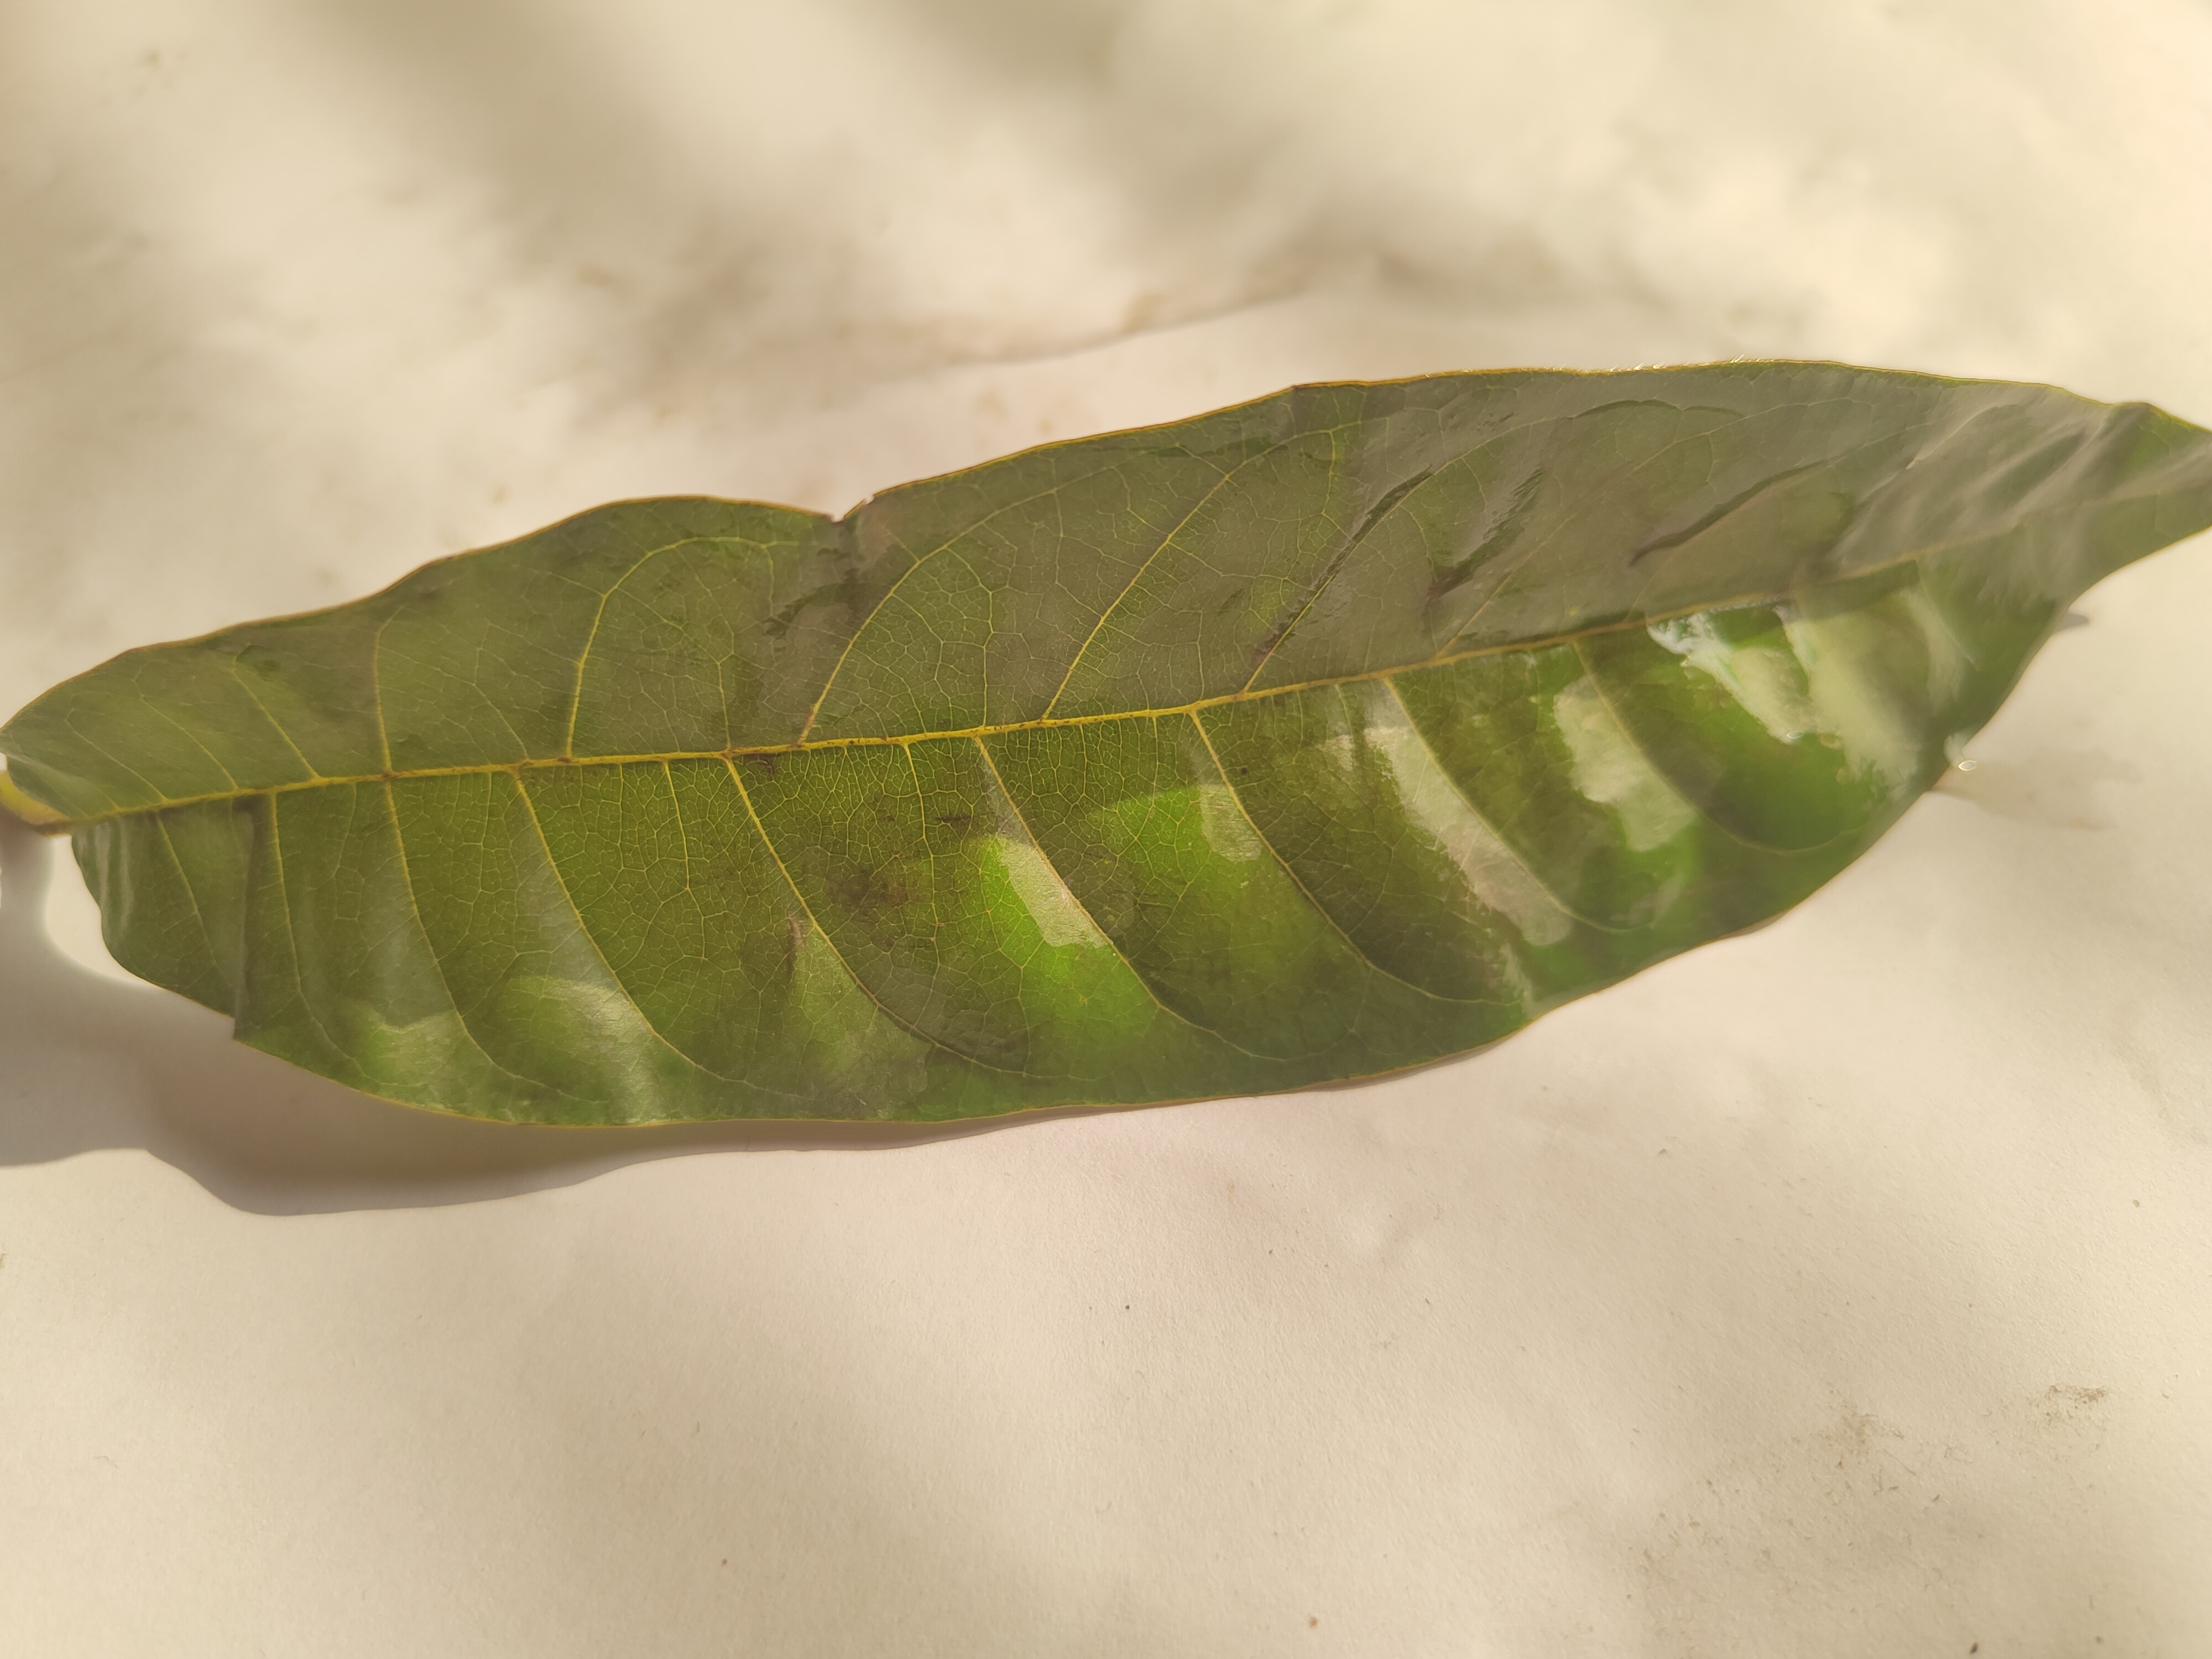
Leaf variety: Custard Apple